The Letter People

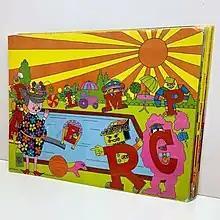

"Alpha One," also known as "Alpha One: Breaking the Code", was a first and second grade program introduced in 1968, and revised in 1974, that was designed to teach children to read and write sentences containing words containing three syllables in length and to develop within the child a sense of his own success and fun in learning to read by using the Letter People characters. Alpha One's game-like approach capitalized upon the child's sense of fun and imagination to develop interest in learning to read and spell. Learning letter symbols and sounds, mastering rules of word formation, and reading and writing are byproducts of the interaction between the child and his 26 "Letter People" friends, his participation in creative and dramatic play, his enjoyment of activities associated with specially developed filmstrips and recorded stories and rhymes, and his programmed success in a variety of visual and auditory discrimination "Letter People" games. This program is the precursor to the Alpha Time program.